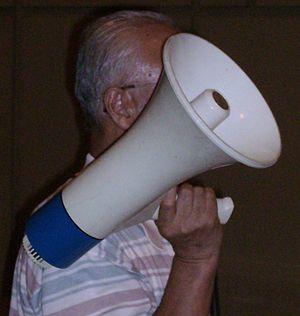
Un mégaphone est un outil servant à amplifier la voix, appareil portatif composé d'un pavillon, d'un micro et d'une poignée, ce dispositif fonctionne à pile. Il existe de nombreux modèles, la version de base est monobloc mais certains modèles sont munis d'un câble entre le bloc émetteur et le micro.